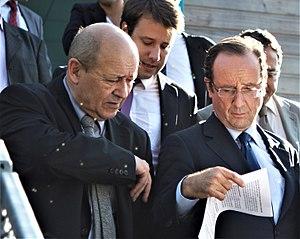
Venue François Hollande à Rennes le 27 septembre 2011, Jean-Yves Le Drian, Loïg Chesnais-Girard
Jean-Yves Le Drian, né le 30 juin 1947 à Lorient, est un homme politique français.